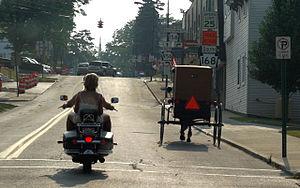
Les Amish sont une communauté religieuse anabaptiste d'origine suisse, fondée en 1693 à Sainte-Marie-aux-Mines par Jakob Amman. Ils sont connus pour une vie simple et austère, se tenant à l'écart du progrès et des influences du monde extérieur.